Chris Ogiemwonyi

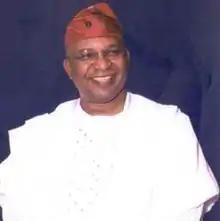
Engr. Chris Osa Ogiemwonyi, All Progressive Congress (APC) Governorship Aspirant 2015 Edo State, Nigeria

Engr Christopher Aigbovbiosa Ogiemwonyi (born 21 March 1951) is a Nigerian politician and businessman. He was a former Minister for Works at the Nigeria Federal Ministry of Works. He was the retired group executive director of the Nigerian National Petroleum Corporation. As of January 2020, he is the President of Energy and Engineering Technology Consulting Group. He has held this position since 2011.